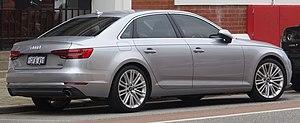
L'Audi A4 est une berline familiale construite par la marque allemande Audi et une voiture de classe moyenne.